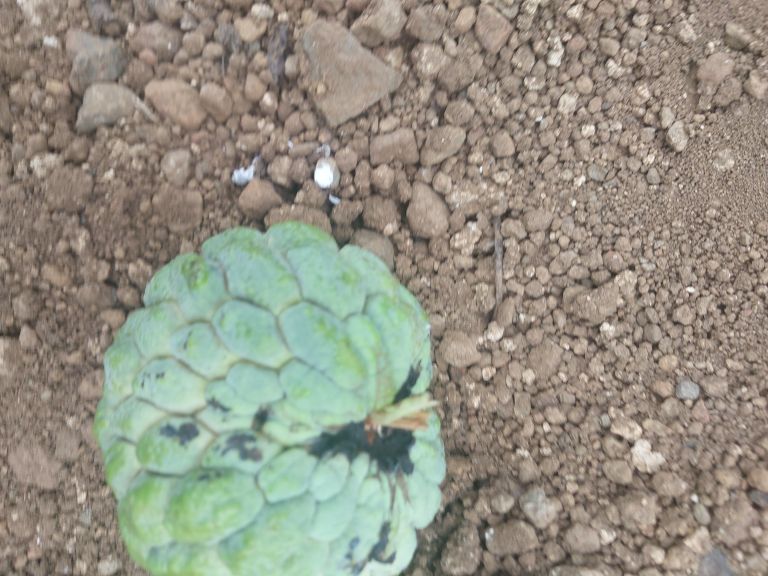
Disease label: Blank Canker